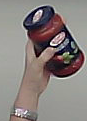
Product: barilla_pomodoro